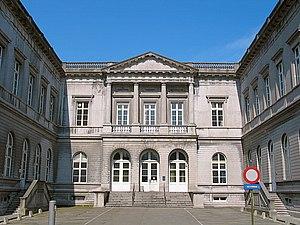
Mons (Belgique), le vieux palais de Justice (1868).
Cette page regroupe l'ensemble du patrimoine immobilier classé de la ville belge de Mons.
3 janvier : installation du gouvernement Frère-Orban I.